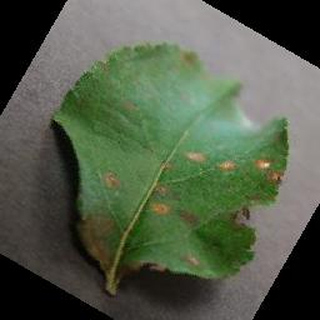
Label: apple_cedar_apple_rust